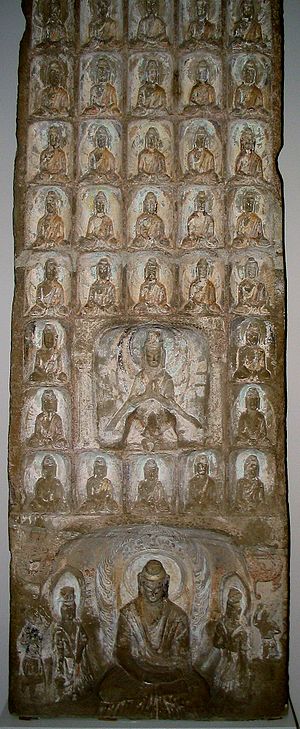
Stele
En buddhistisk stele fra Kina, Northern Wei perioden, bygget i det tidlige 6. århundrede.
En stele er en sten eller et træstykke, som generelt er højere, end det er bredt. Steler rejses over grave med navne og titler ristet i relief eller påmalet.